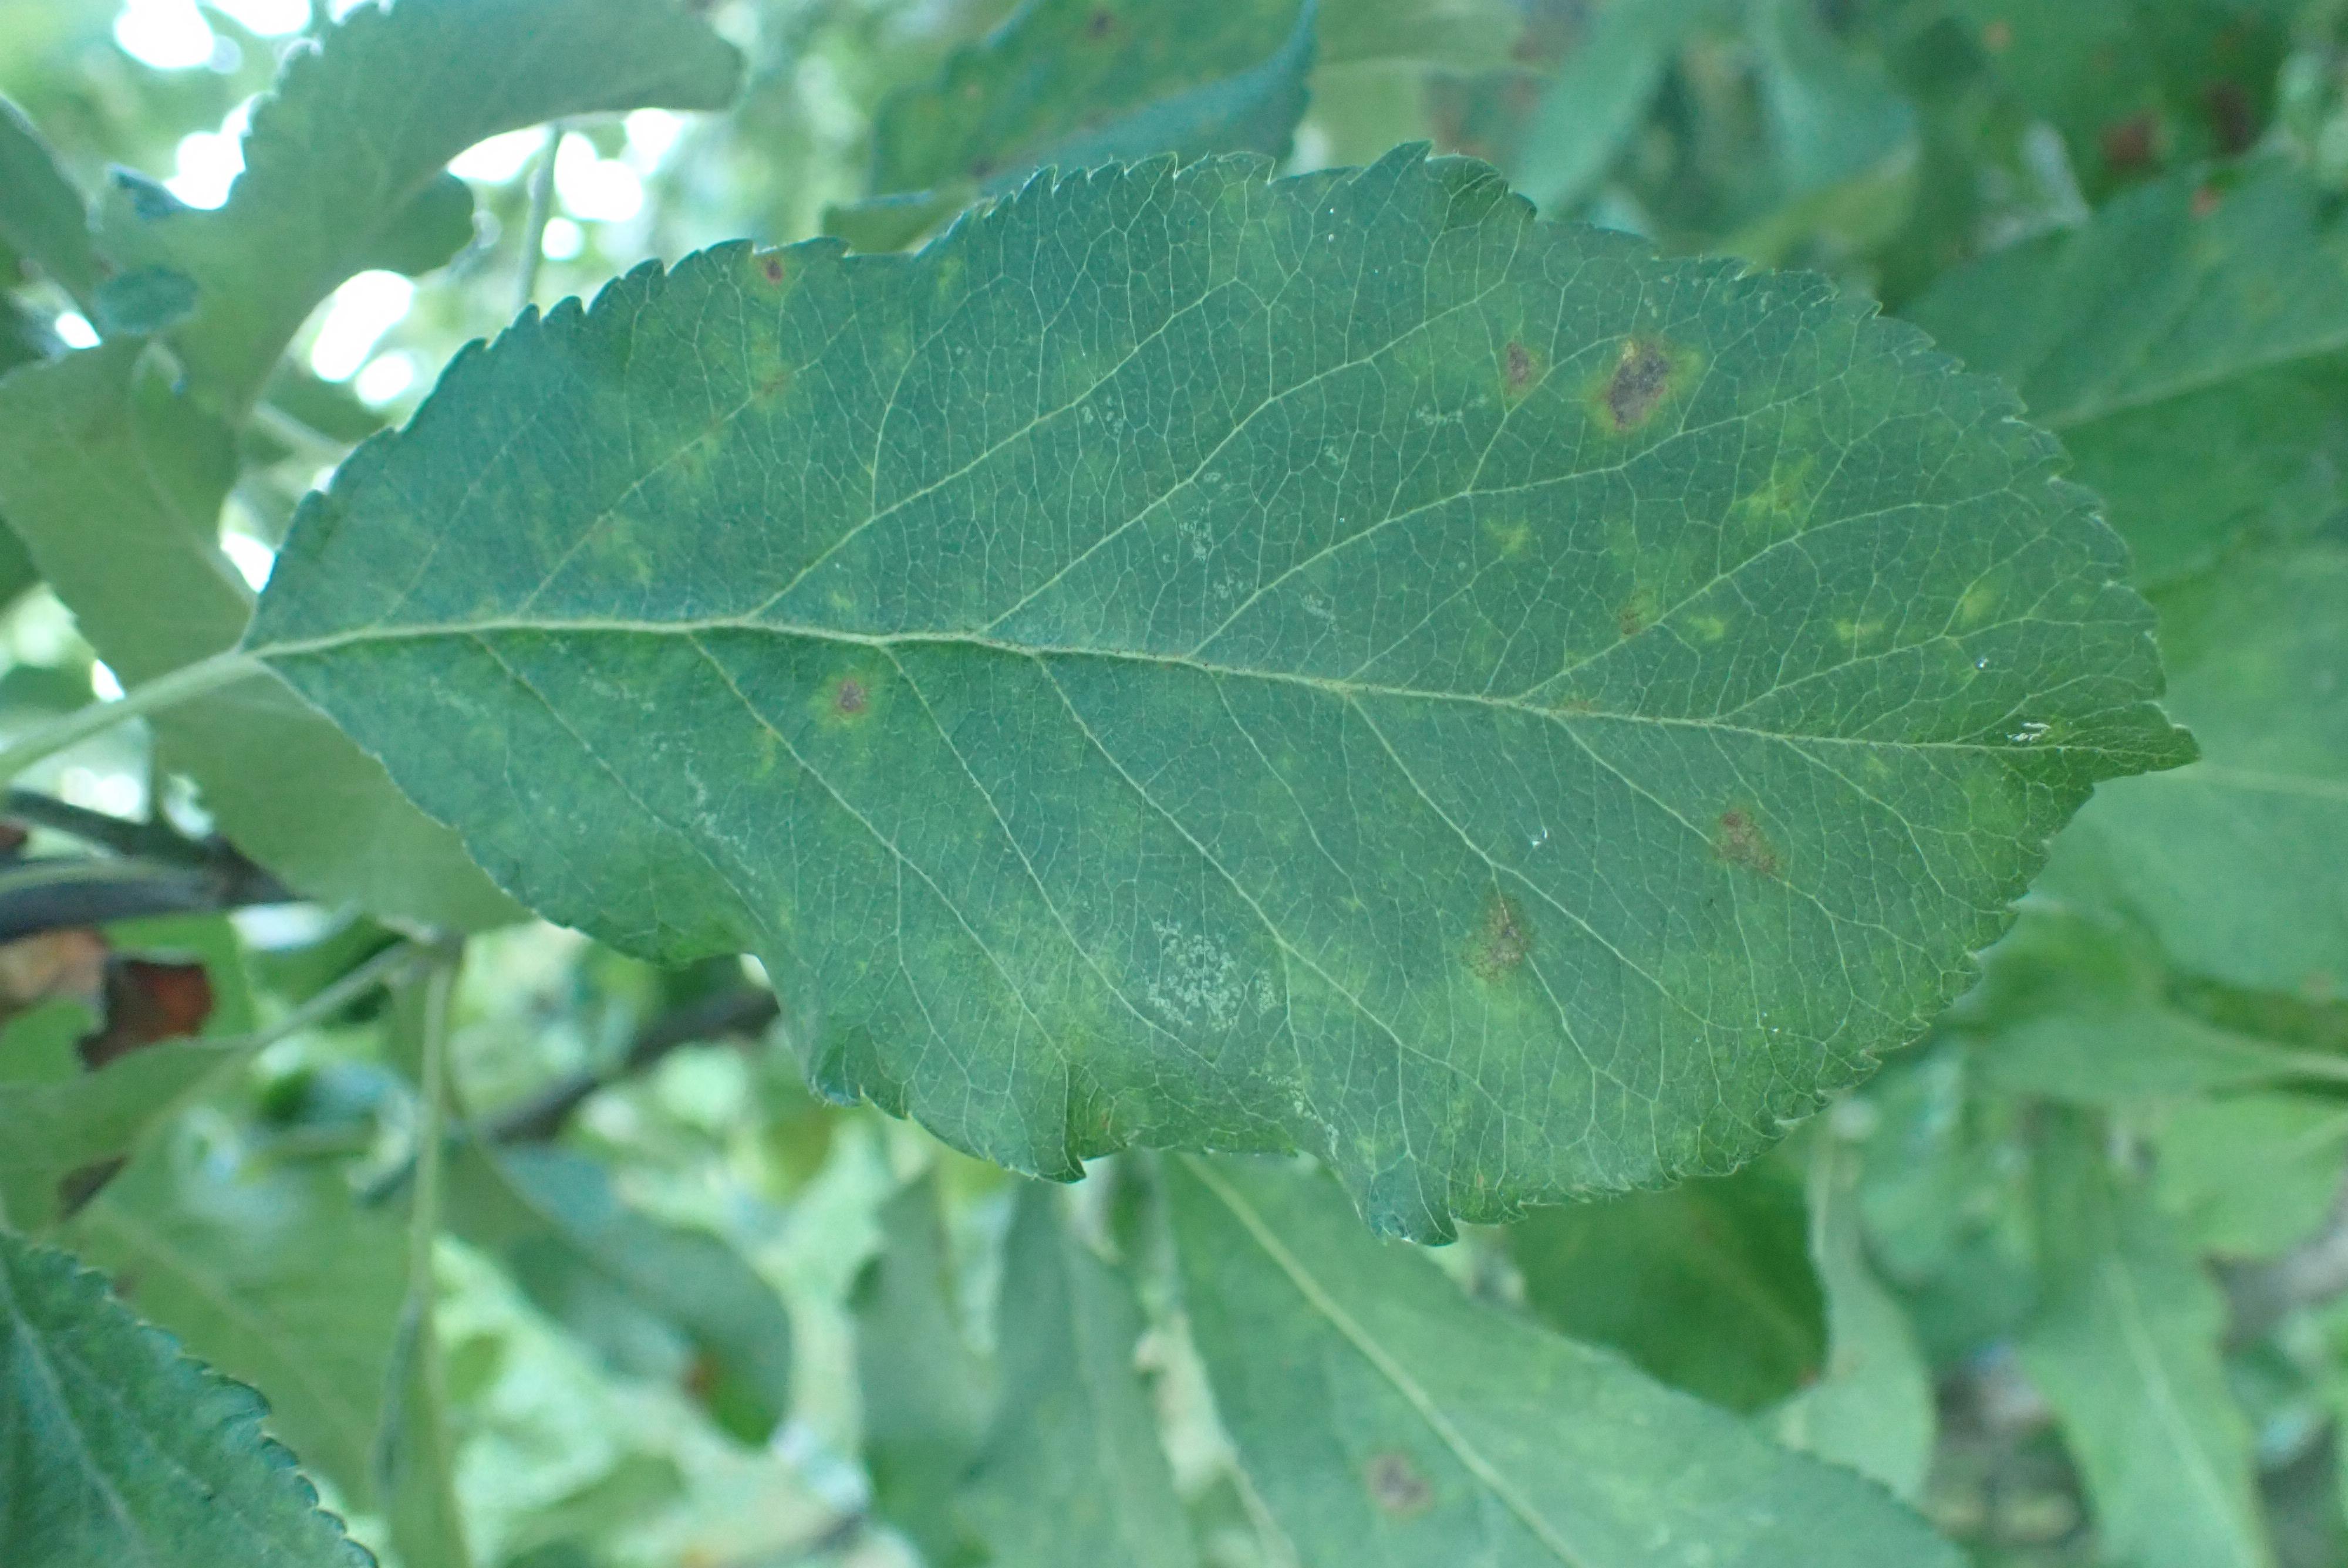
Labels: scab